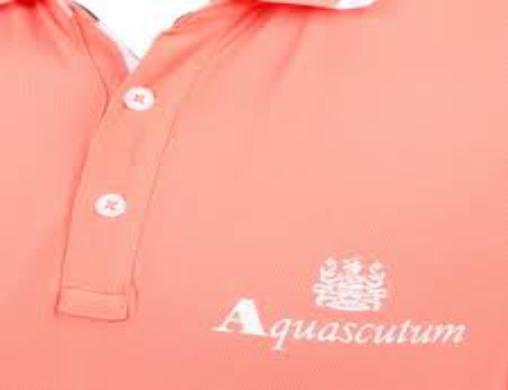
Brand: Aquascutum
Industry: Clothes